Snow globe

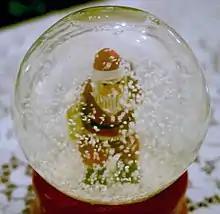
A snow globe with a figurine of Santa Claus

A snow globe (also called a waterglobe, snowstorm, or snowdome) is a transparent sphere, traditionally made of glass, enclosing a miniaturized scene of some sort, often together with a model of a town, neighborhood, landscape or figure. The sphere also encloses the water in the globe; the water serves as the medium through which the "snow" falls. To activate the snow, the globe is shaken to churn up the white particles. The globe is then placed back in its position and the flakes fall down slowly through the water. Snow globes sometimes have a built-in music box that plays a song. Some snow globes have a design around the outerbase for decoration. Snow globes are often used as a collectible item.